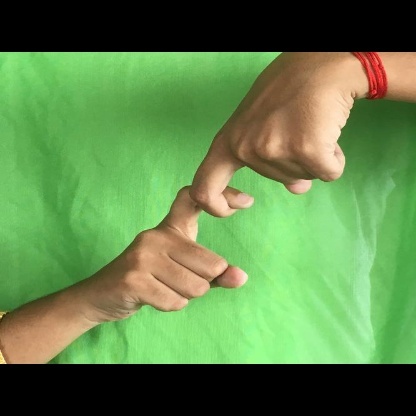
Mudra: Pasha